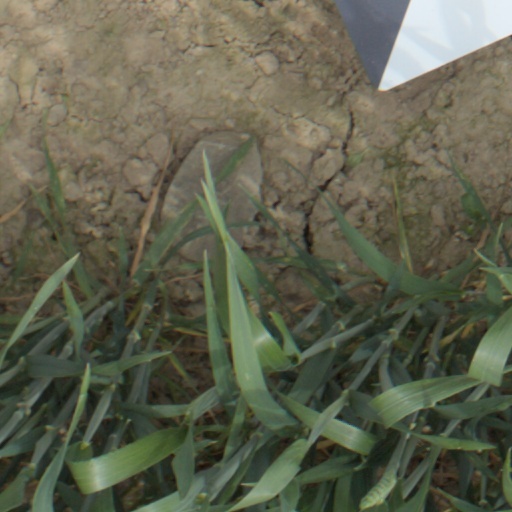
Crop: wheat